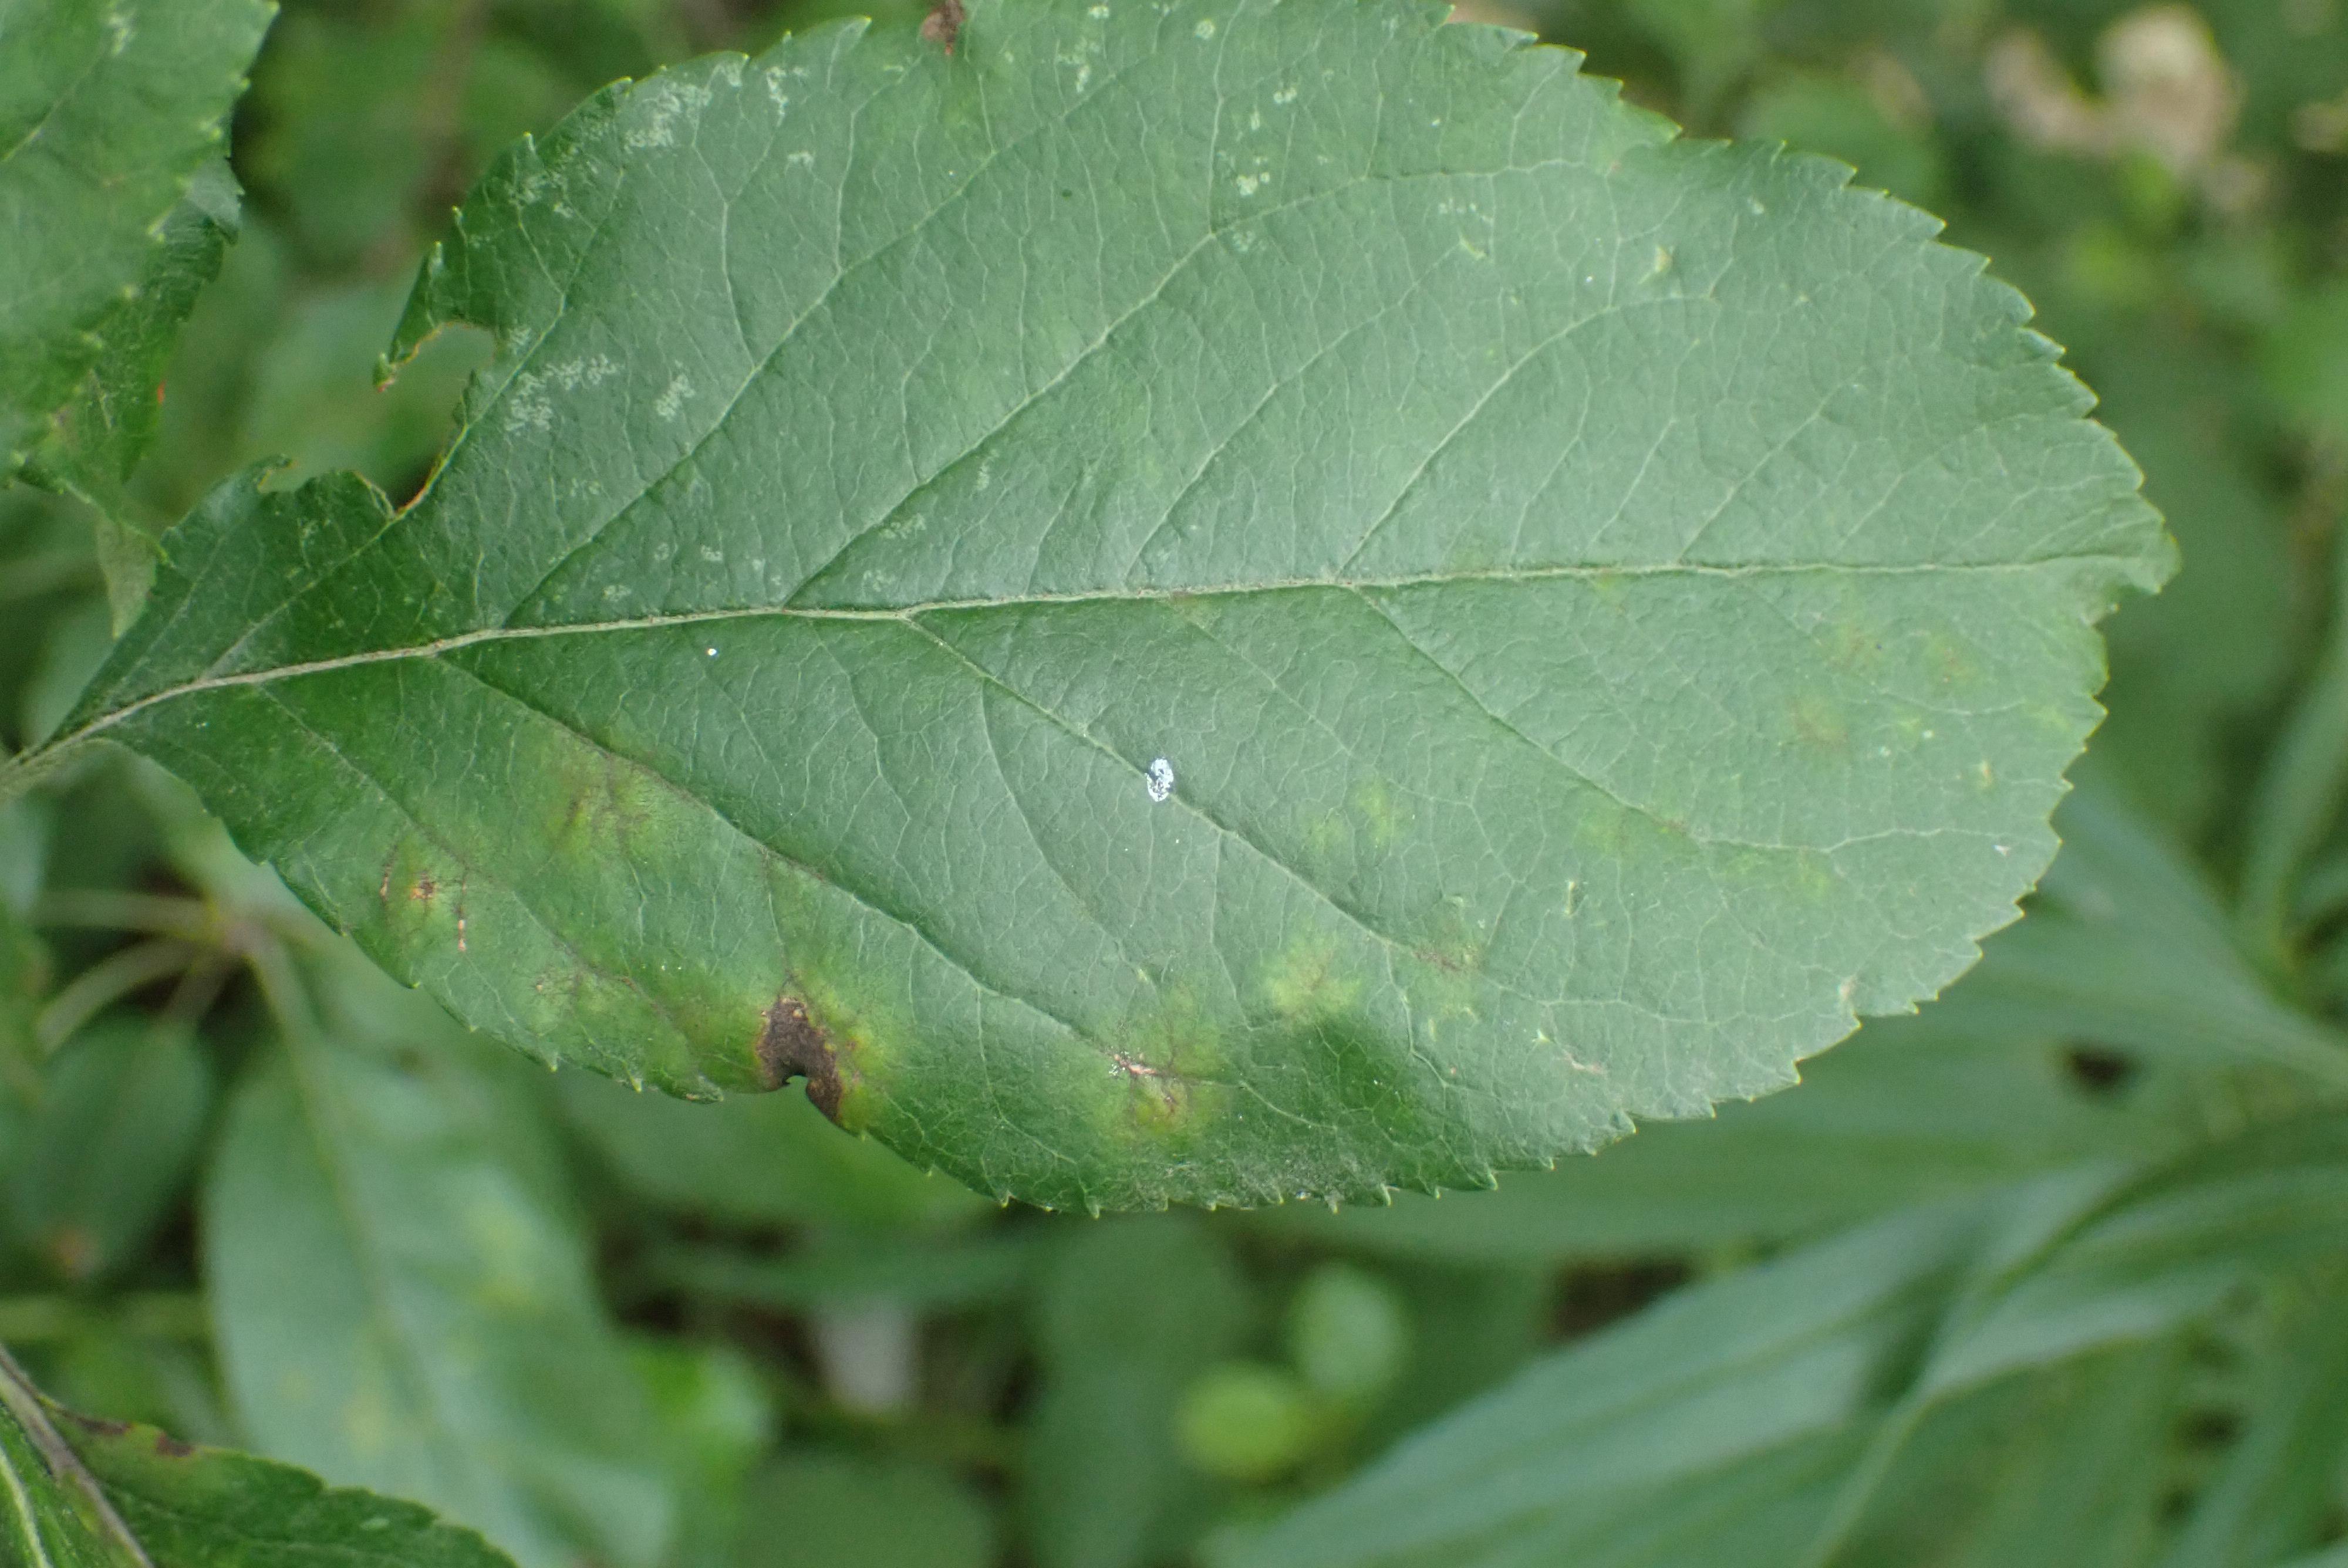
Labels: scab